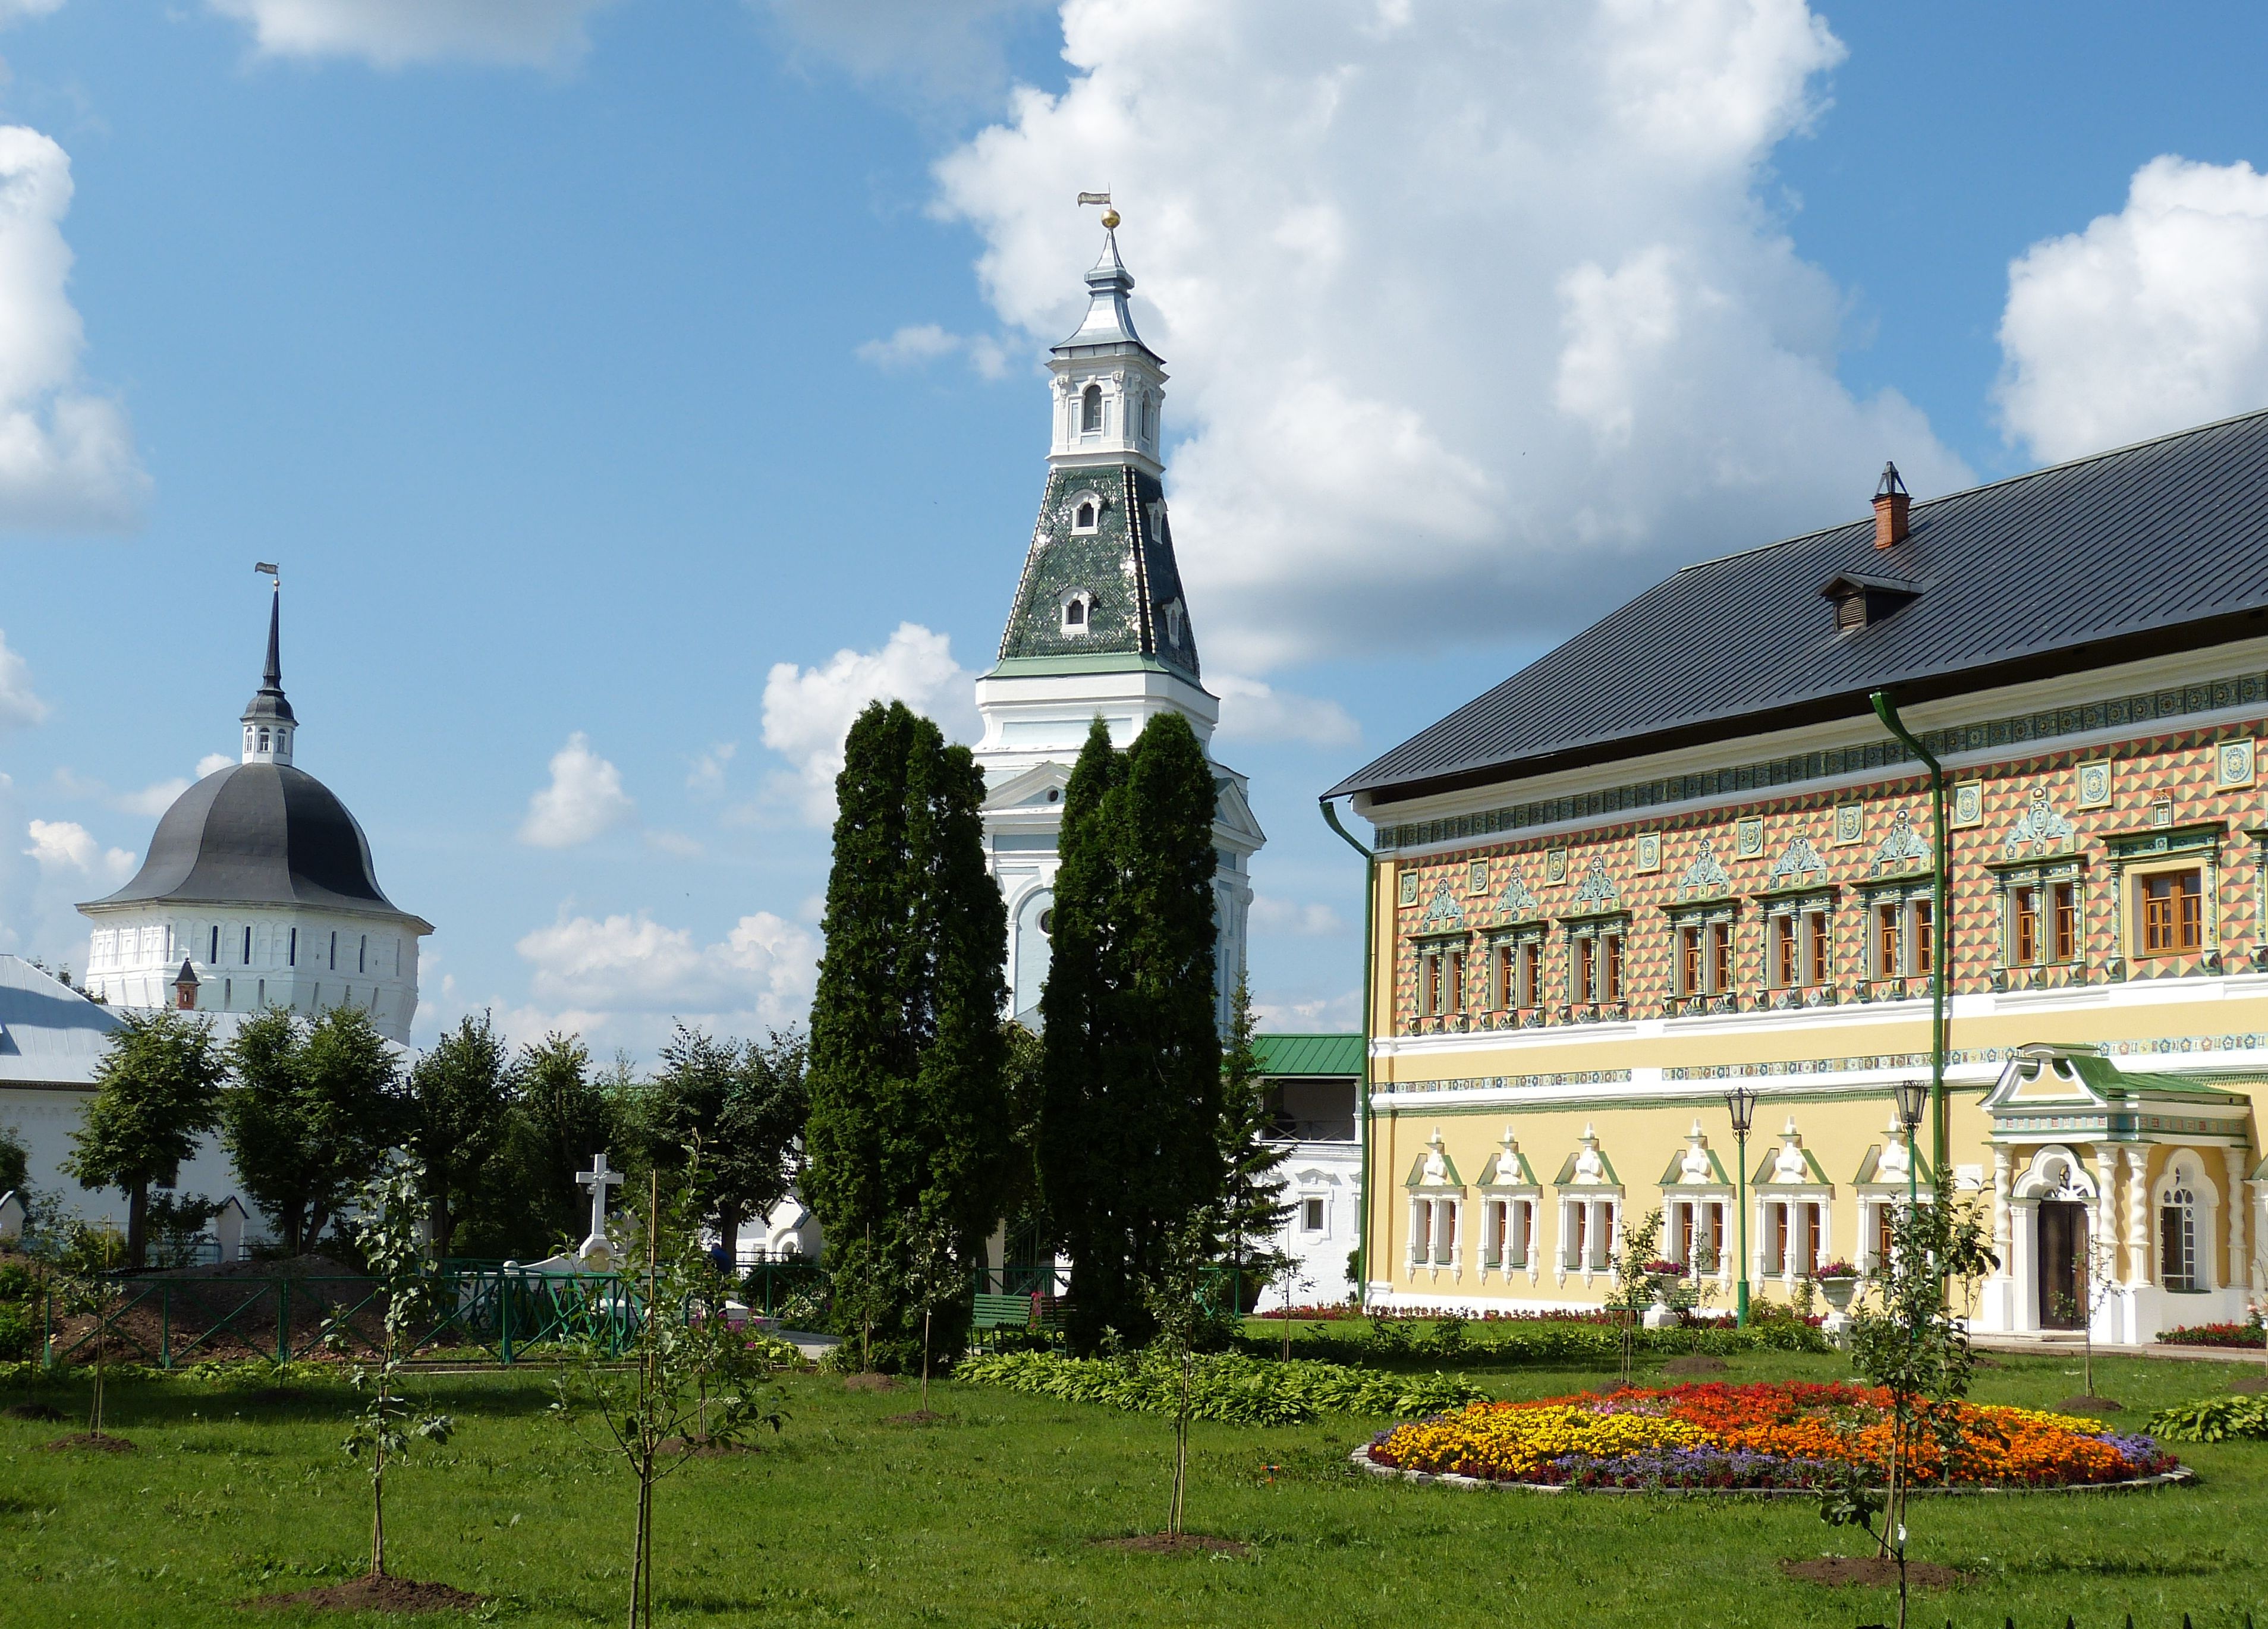
architecture, town, building, chateau, golden, tower, space, park, landmark, church, tourism, place of worship, gold, monastery, orthodox, dome, estate, russia, historically, monastery church, russian orthodox church, sergiev posad, russian orthodox, golden ring, sagorsk